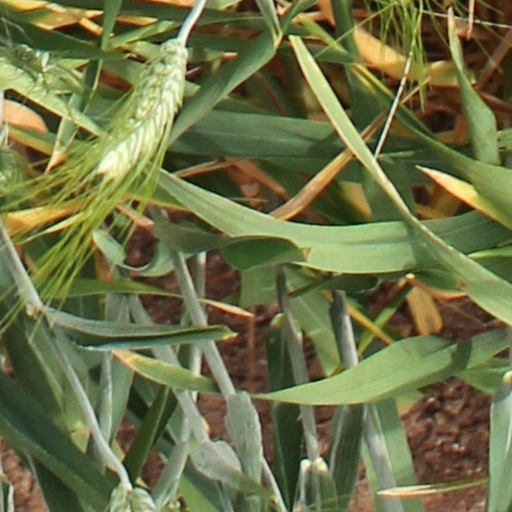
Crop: wheat